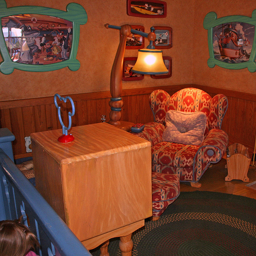
The room has been decorated with a Mickey Mouse theme.
A small living room set located in a theme park.
A child's bedroom with an overstuffed chair, a rag rug, and pictures on the walls.
A chair and a desk in a room.
a room that has a weird little chair in it